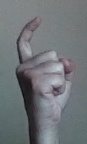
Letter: ra